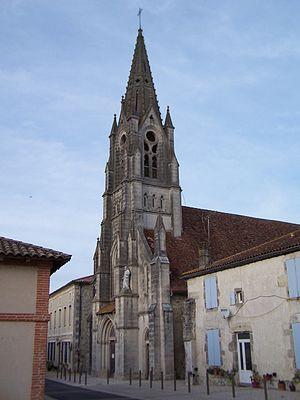
Église Notre-Dame de Villefranche-du-Queyran (Lot-et-Garonne, France)
Villefranche-du-Queyran est une commune du Sud-Ouest de la France, située dans le département de Lot-et-Garonne, en région Nouvelle-Aquitaine.